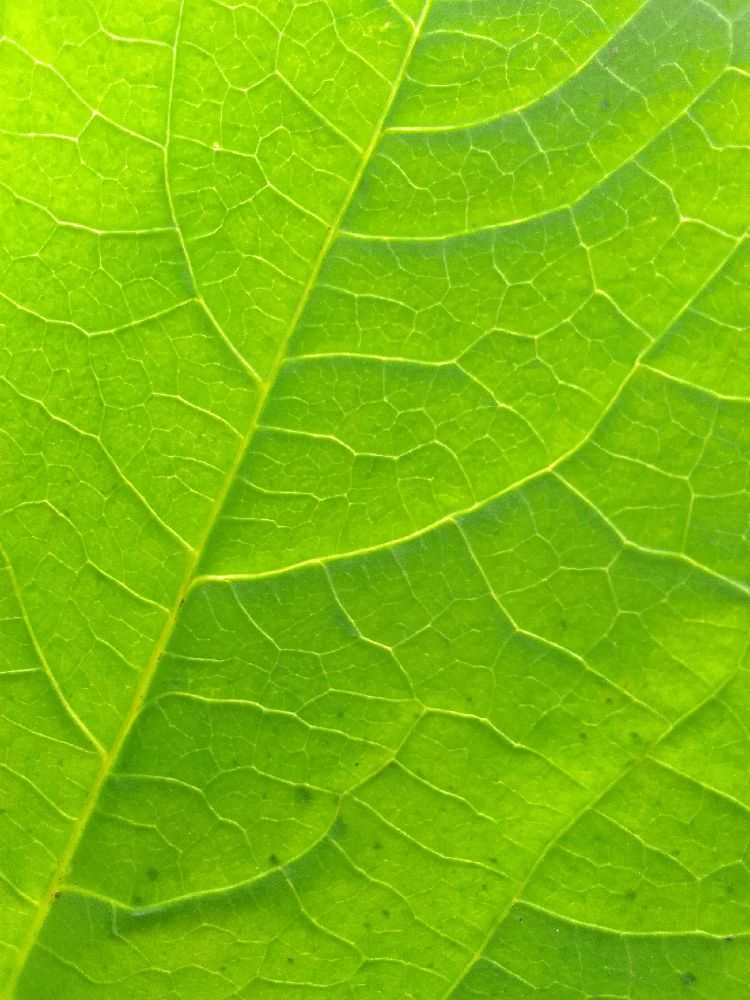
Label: healthy